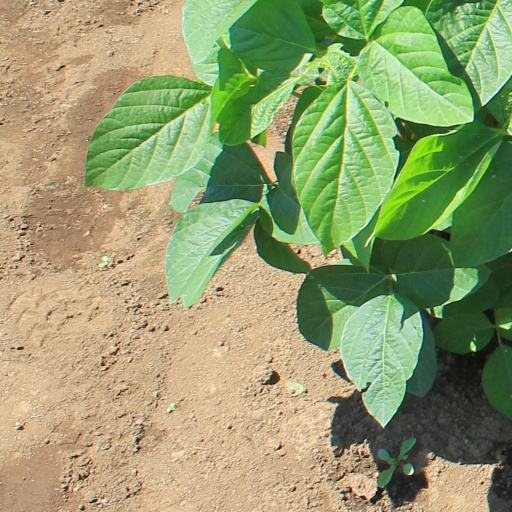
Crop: soybean